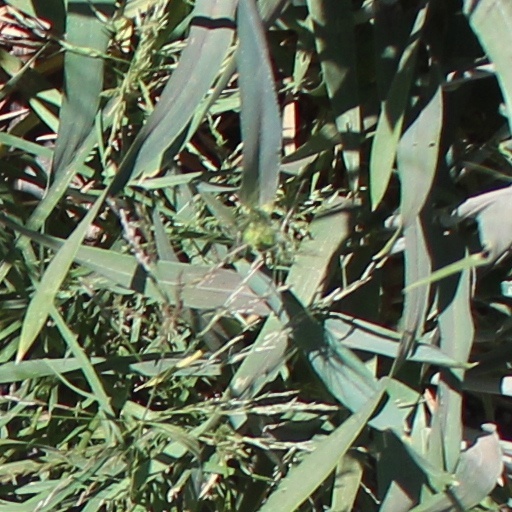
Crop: wheat